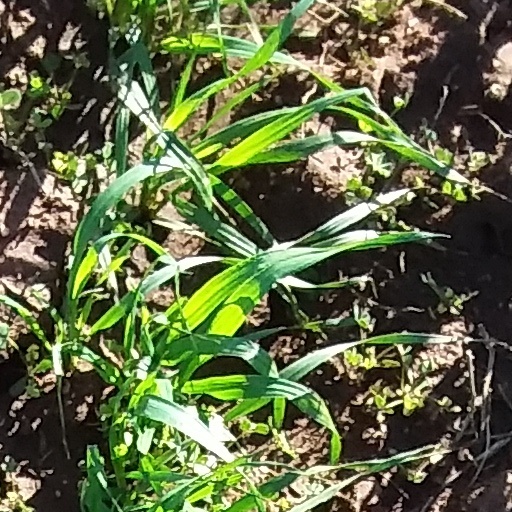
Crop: wheat